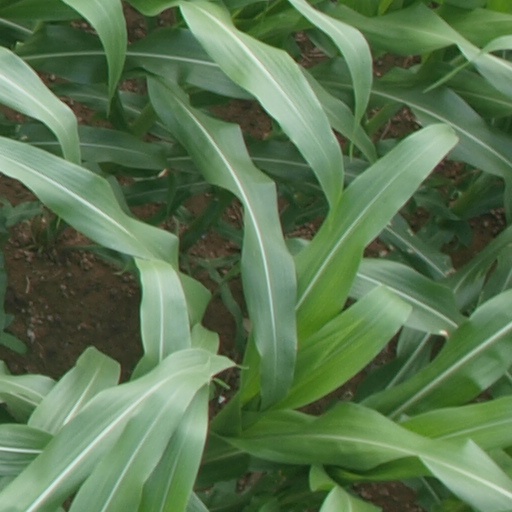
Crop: maize; corn